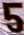
Number: 5